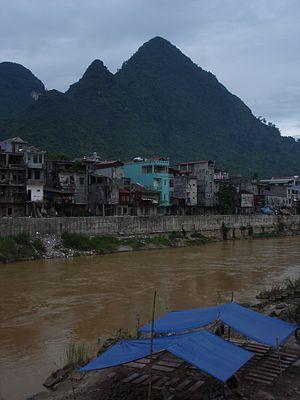
Hà Giang est la capitale de la Province de Hà Giang, au nord du Viêt Nam.